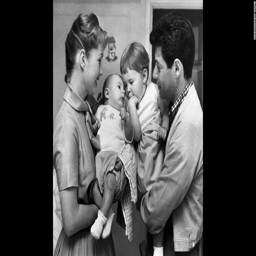
a family portrait with person holding people holding person .